Cornwall Council

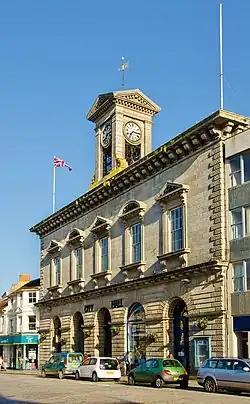
Municipal Buildings, Truro: County Council's meeting place 1889–1912

In 1974, Cornwall was reclassified as a non-metropolitan county under the Local Government Act 1972. The lower tier of local government was reorganised as part of the same reforms. Until 1974 the lower tier of local government comprised numerous boroughs, urban districts and rural districts. In 1974 the lower tier of local government was reorganised and Cornwall was left with six districts: Caradon, Carrick, Kerrier, North Cornwall, Penwith, and Restormel.